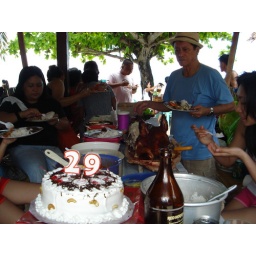
My Papa in a blue shirt and his beach hat!